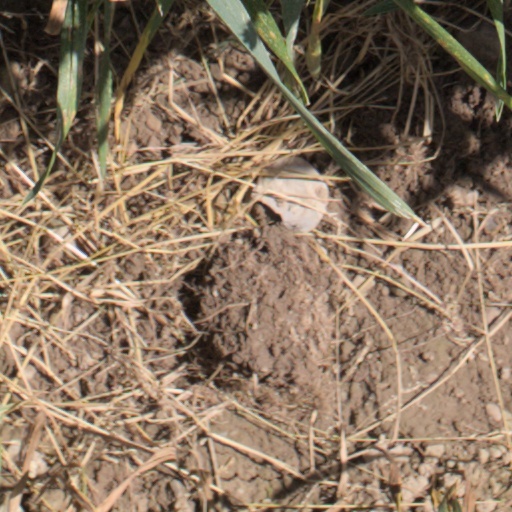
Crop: wheat